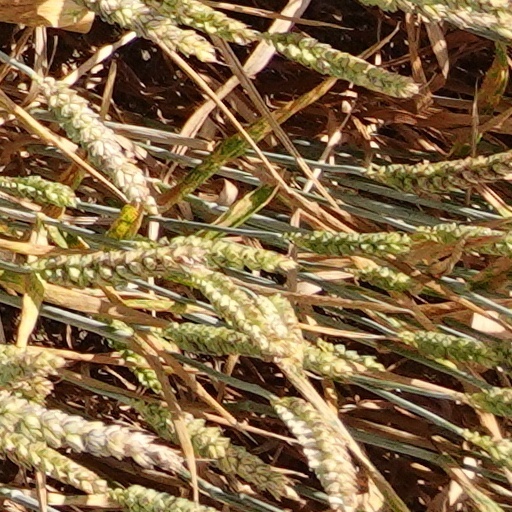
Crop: wheat